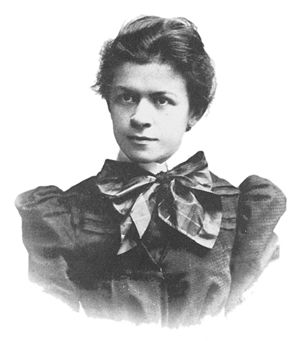
Mileva Marić / Eksterne henvisninger
Mileva Marić, 1896.
Mileva Einstein-Marić var en serbisk fysiker, samt Albert Einsteins første hustru. Hende og Albert fik 3 børn, datteren Lieserl Einstein der var født uden for ægteskabet og drengene Hans Albert Einstein og Eduard Einstein